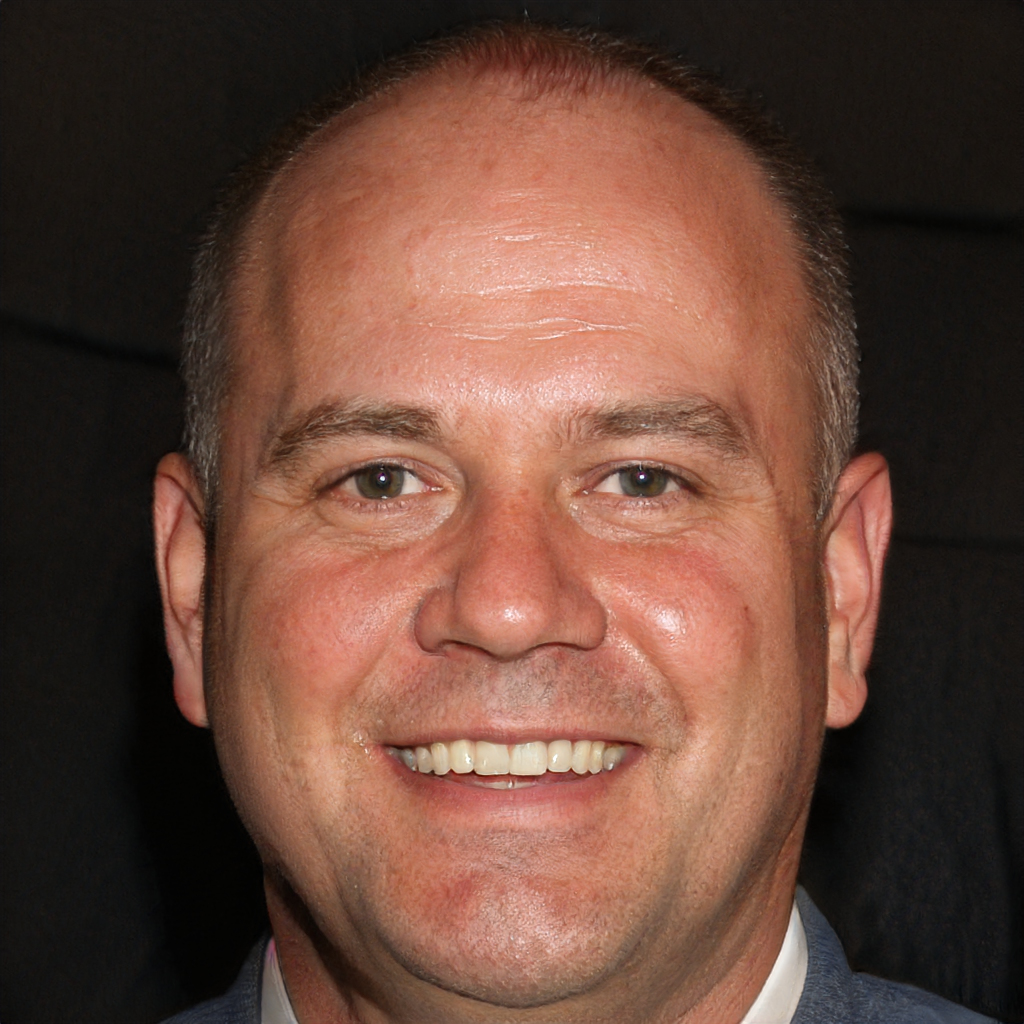
Gender: Male